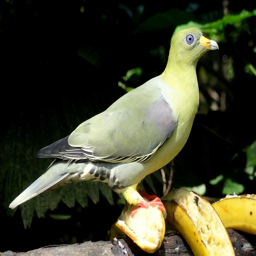
A green birch perched on a bunch of bananas.
A green and gray bird sits on a banana plant.
a light green bird is standing on some bananas
Bird is standing on and eating a banana.
A colorful bird perched on a peeled banana.